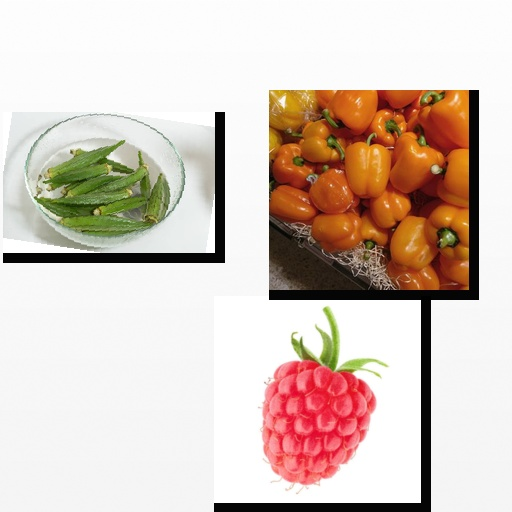
Food items: okra, raspberry, bell_pepper